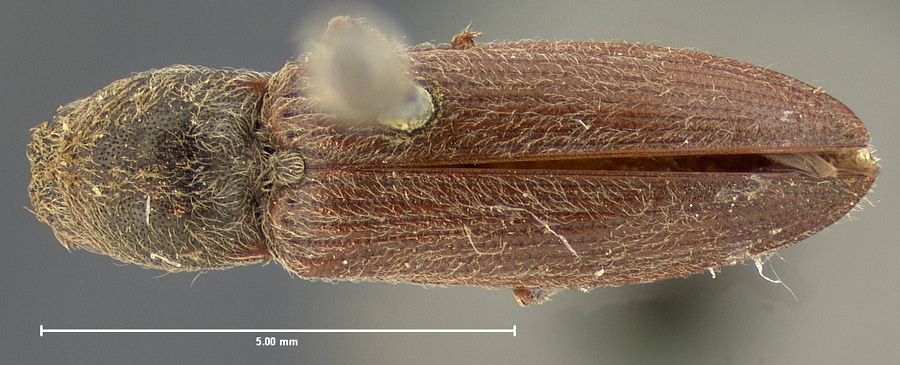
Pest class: clickbeetles_wireworms